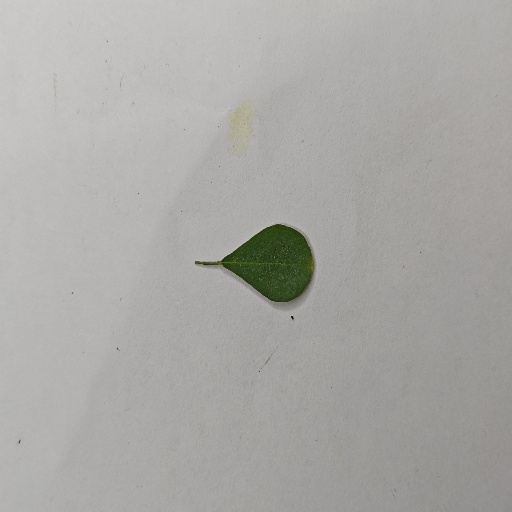
Species: Sojina
Leaf condition: Healthy Leaf